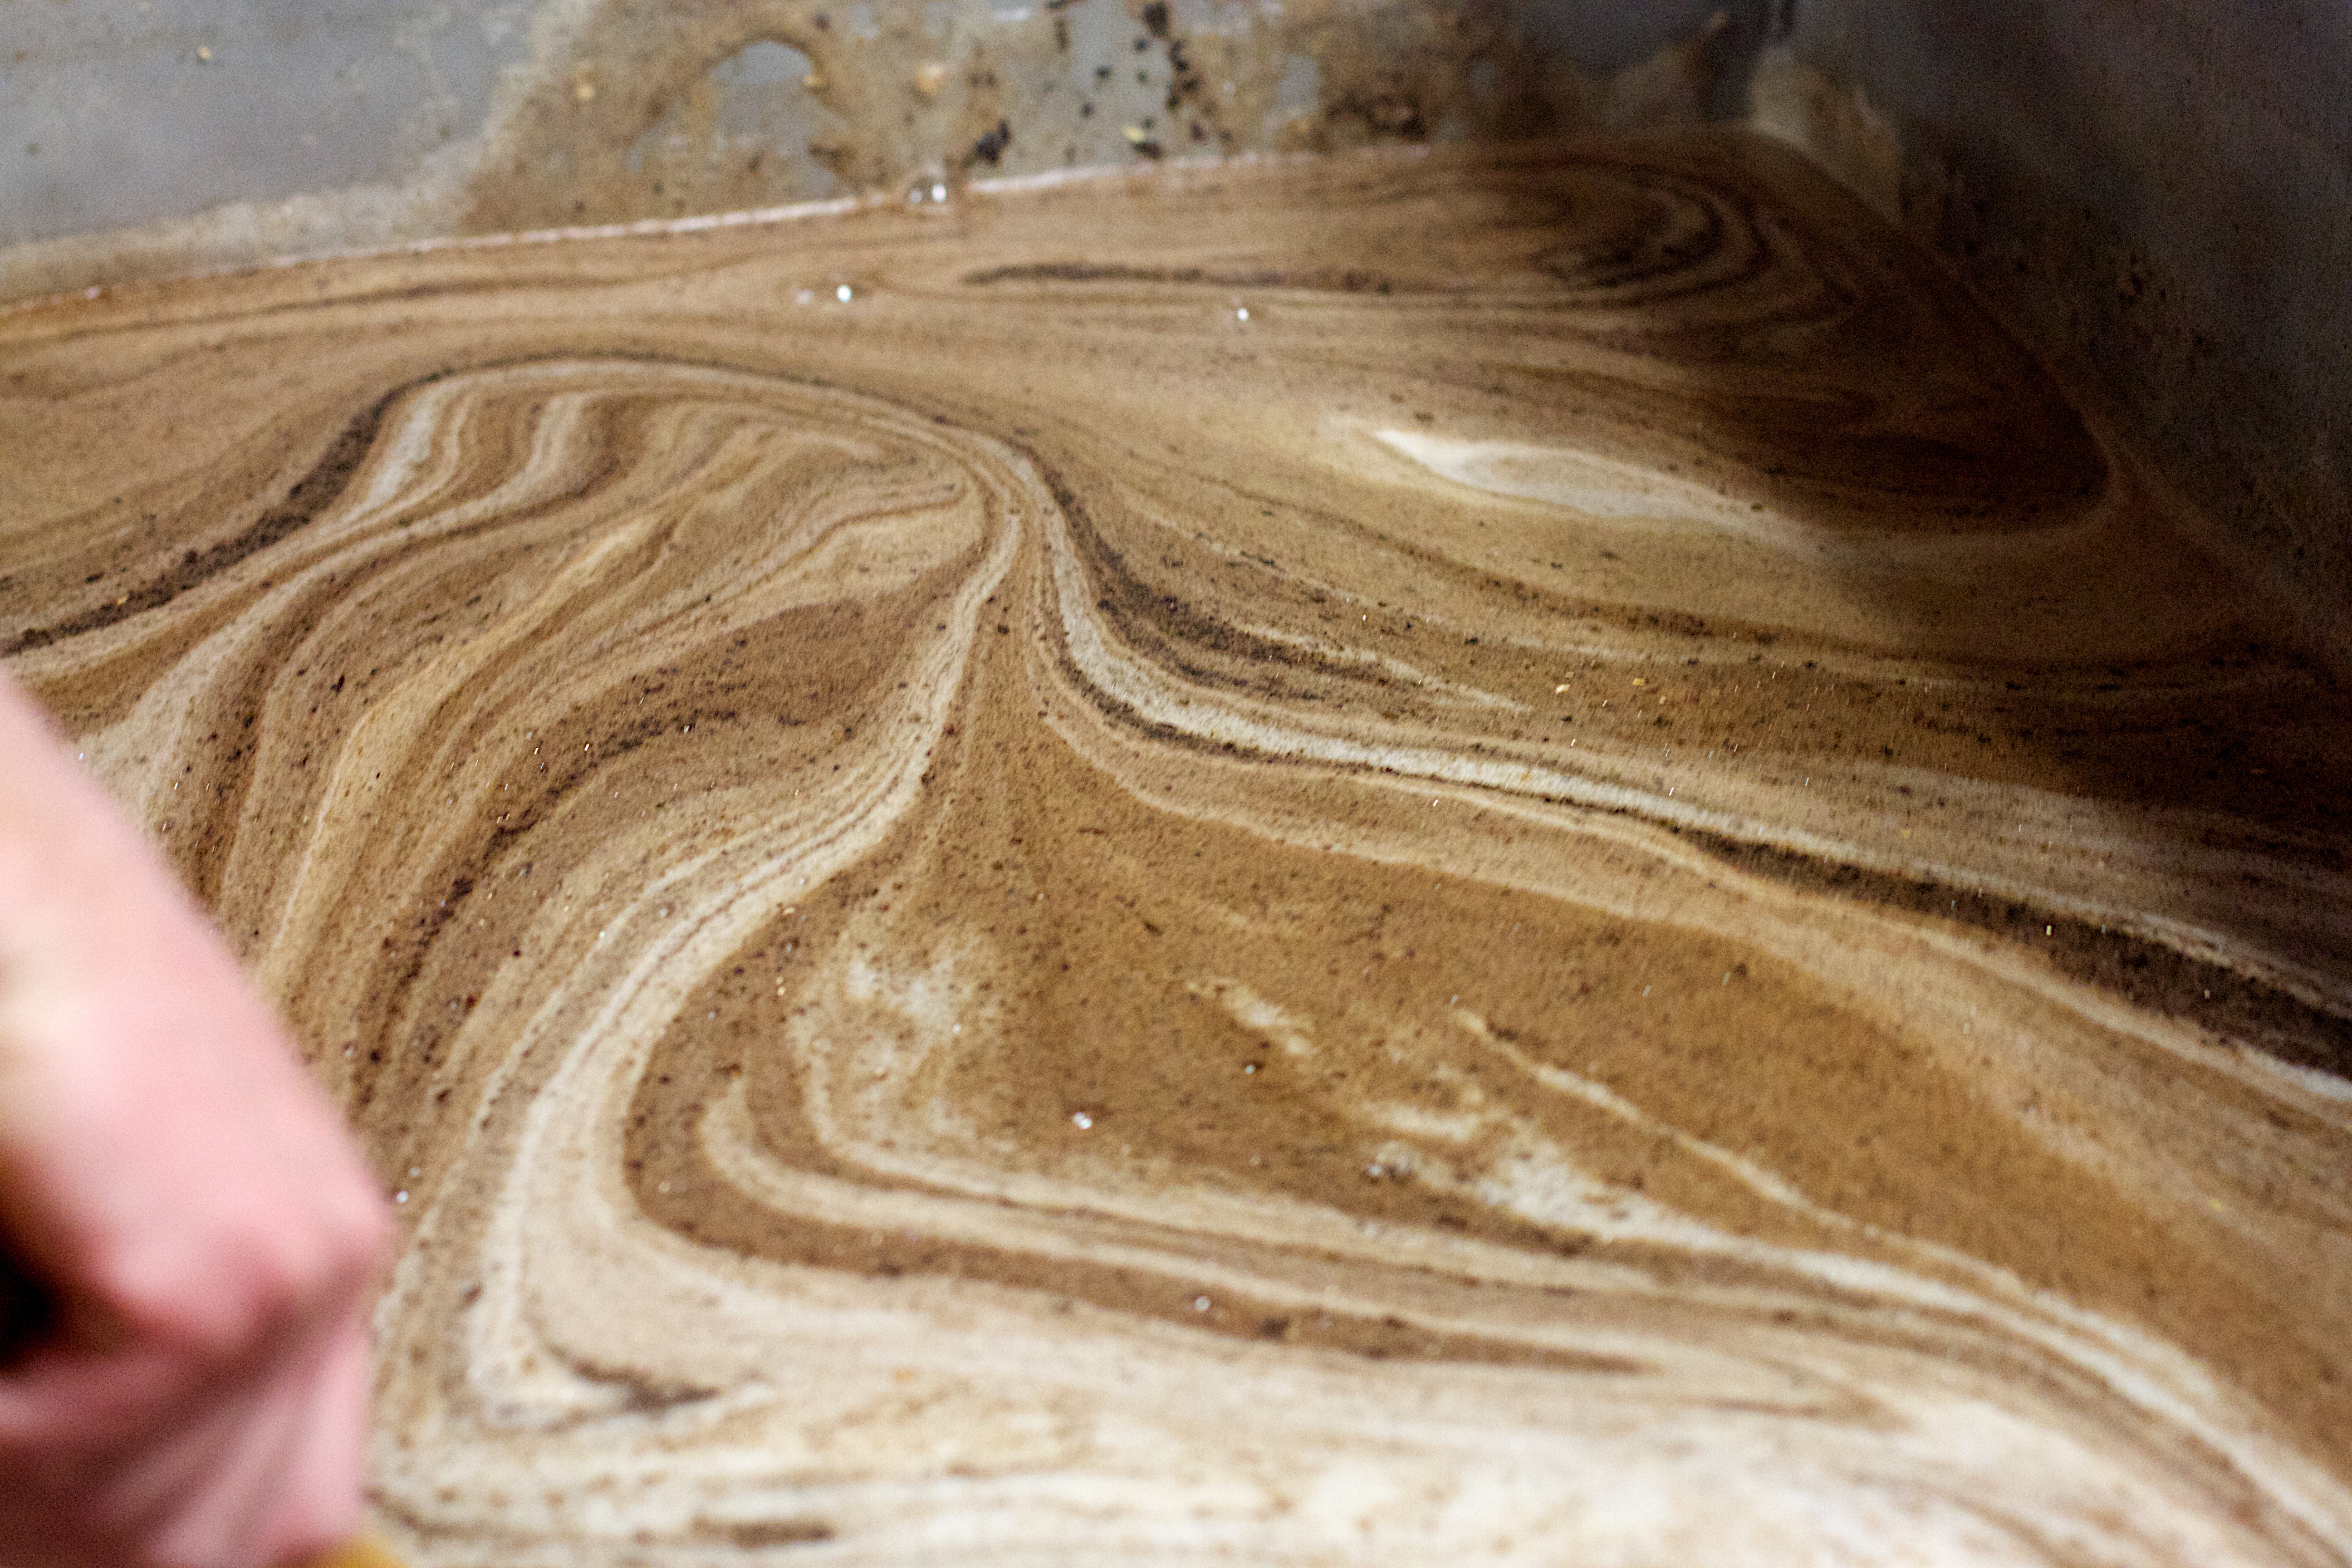
sand, wood, floor, food, soil, material, beer, hardwood, carving, thatbrewery, plaster, flooring, plywood, wood flooring, grass family, laminate flooring